Jan Mączyński

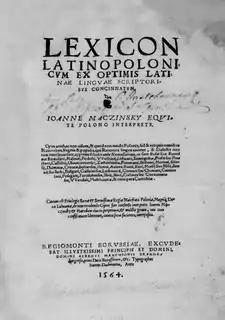
Cover page of Mączyński's Latin-Polish dictionary, published in 1564 in Królewiec

In 1540 Jan Mączyński became a student at the court of the bishop of Poznań, Sebastian Branicki, who also later funded Mączyński's travels and studies abroad. In 1543 he went to Wittenberg to study under Philip Melanchthon and later to Strasbourg where he was a student of Petrus Dasypodius a professor of Greek. At this time Mączyński was influenced by the Protestant Reformation and studied in Paris and at Zurich where he continued his studies under Heinrich Bullinger. In 1550 he was in Wittenberg as a friend of Lelio Sozzini. In 1551 he returned to Poland with a knowledge of Latin, Greek, and German and some knowledge of French, Italian and Hebrew. He then became a secretary to Voivode Mikołaj "the Black" Radziwiłł and a notary in the chancellery of the King of Poland in Wilno. In 1553 he was appointed as cannon of the Collegiate church in Kalisz and was offered the same position in Poznań, but did not take it. When Radzwiłł died, Mączynski settled in his home town, where he became a proponent of the Reformation. He was also at the Court of King of Poland Stefan Batory and became one of the Polish brethren (in Poland referred to as "Arians") though he did not support the movement's more radical social program. He represented Sieradz at the sejm in Lublin where the union between Poland and Lithuania was established. He also took part in the Synod of Bełżyce and the 1560 Sejm in Warsaw where, together with Andrzej Frycz Modrzewski, Mączyński argued for ecumenism and religious tolerance.